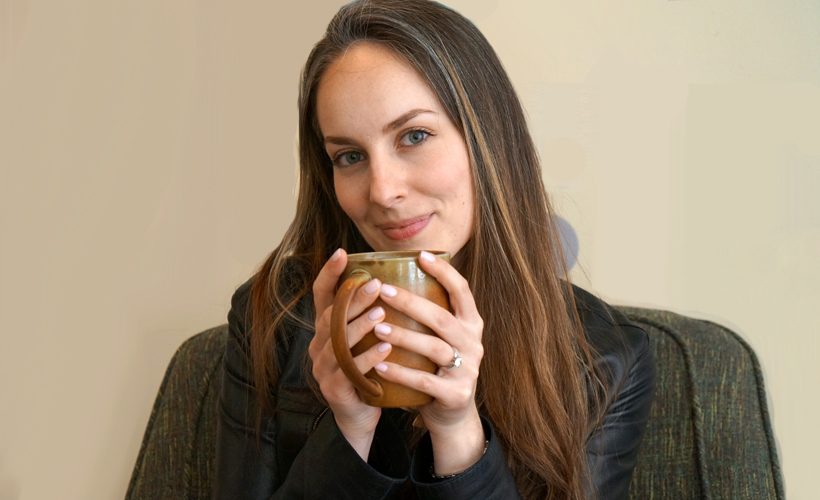
Gender: women